Question: Please indicate a possible affordance area of the broccoli that can be used for eating
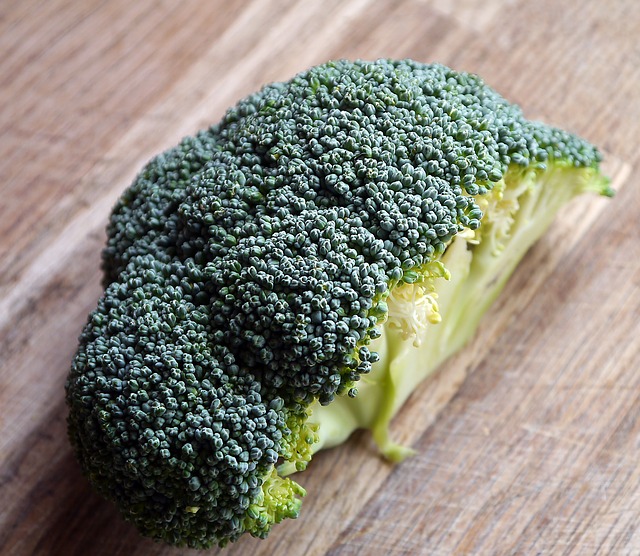
Answer: [64, 56, 623, 551]